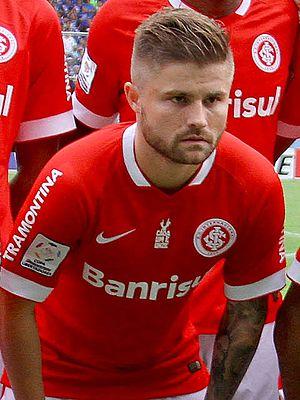
Eduardo Colcenti Antunes, plus connu comme Eduardo Sasha ou Sasha, né le 24 février 1992 à Porto Alegre, est un footballeur brésilien évoluant au poste d'ailier au Santos FC.